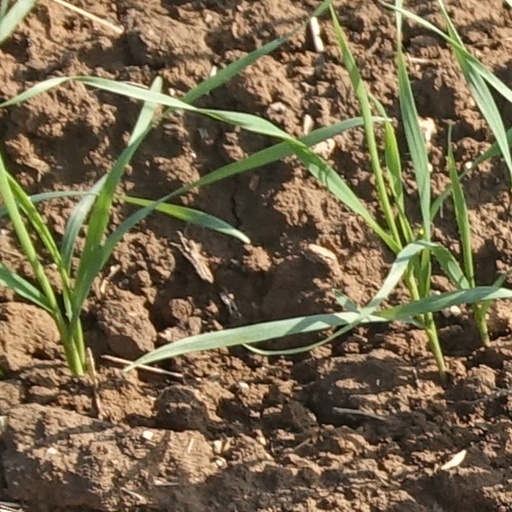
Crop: wheat